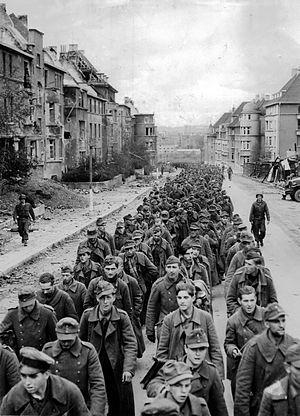
La procession interminable des prisonniers allemands capturés lors de la chute d'Aix-la-Chapelle, marchant dans les rues devastées de la ville vers la captivité. Vue prise depuis la place Hohenzollern vers la rue Joseph von Görres en direction de l'actuelle place de l'Europe.Español: Prisioneros de guerra alemanes marchando por la ciudad.
Les conventions de Genève sont des traités internationaux fondamentaux dans le domaine du droit international humanitaire. Elles dictent les règles de conduite à adopter en période de conflits armés, et notamment la protection des civils, des membres de l'aide humanitaire, des blessés ou encore, des prisonniers de guerre.
La bataille d'Aix-la-Chapelle fut une bataille de la Seconde Guerre mondiale qui dura six semaines jusqu'au 21 octobre 1944, dans la ville allemande d'Aix-la-Chapelle.
Plus de 2,8 millions de soldats allemands se rendirent sur le front occidental entre le Jour J et la fin d’avril 1945 ; 1,3 million entre le Jour J et le 31 mars 1945 ; et 1,5 million au cours du mois d'avril. Au début de mars, ces redditions affaiblirent sérieusement la Wehrmacht à l'Ouest et rendit d’autres redditions encore plus probables, ayant un effet boule de neige. Le 27 mars, Dwight D. Eisenhower déclara lors d'une conférence de presse que l'ennemi formait une armée vaincue. En mars, le nombre quotidien des prisonniers de guerre capturé sur le front occidental était de 10 000 ; dans les 14 premiers jours d'avril il passa à 39 000 et dans les 16 derniers jours, la moyenne culmina à 59 000 soldats capturés chaque jour. Le nombre de prisonniers capturé à l'ouest en mars et avril était supérieur à 1 800 000, soit plus du double des 800 000 soldats allemands qui se rendirent aux Soviétiques dans les trois ou quatre derniers mois de la guerre.